HC ZUBR Přerov

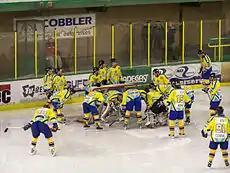
Players of HC ZUBR Přerov before the 2nd National Hockey League's 4th play-off game with VHK Vsetín in Vsetín

First ice hockey games in Přerov were played shortly before First World War. First club in Přerov was founded in 1928. This club played its very first game in January 1929 in Kroměříž against club from that town. Přerov won this game as well as their first home game against B-team of nearby Prostějov played four days later.